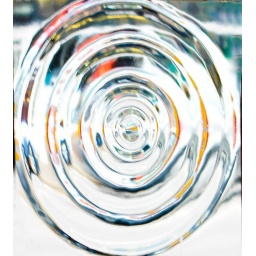
Taken in a cafe in Sutton through the bottle glass window